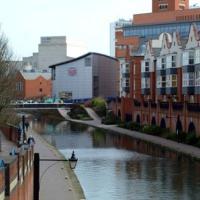
Weather: cloudy or overcast